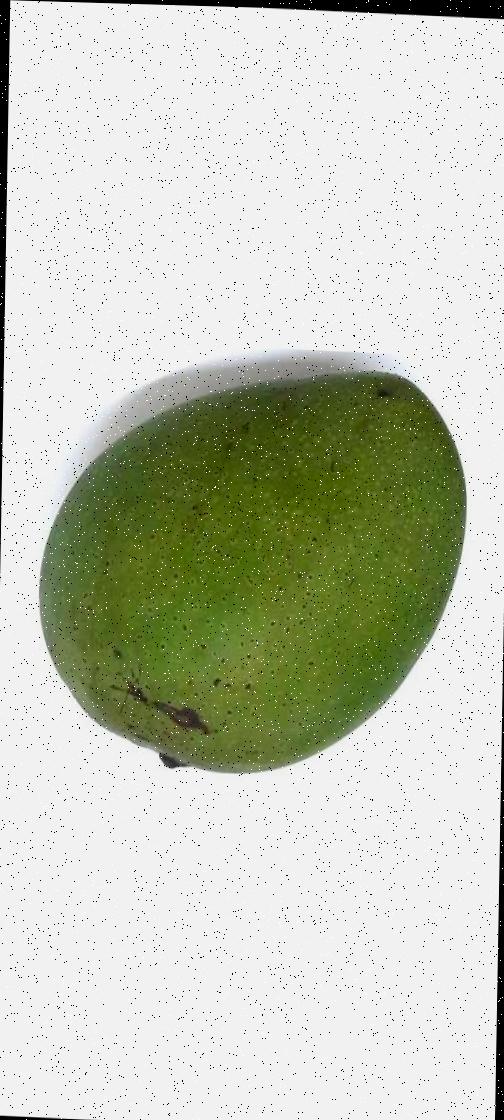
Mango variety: Ashshina Zhinuk